Hardy tool

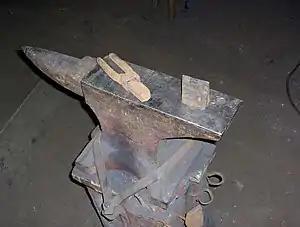
A hardy in the hardy hole of an anvil. A bending fork lies next to it with its square shank clearly visible.

Hardy tools, also known as anvil tools or bottom tools, are metalworking tools used in anvils.